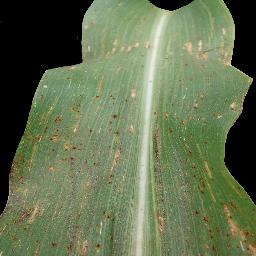
Label: Corn___Common_rust